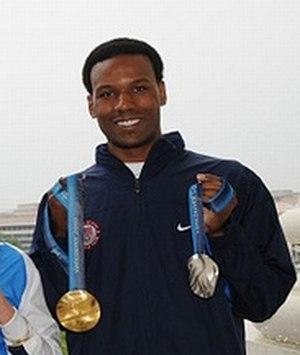
Shani Davis est un patineur de vitesse américain, spécialisé à la fois en longue piste et en courte piste. Ainsi, il participe aux Jeux olympiques de Salt Lake en courte piste mais choisit de se consacrer au patinage de vitesse sur longue piste.